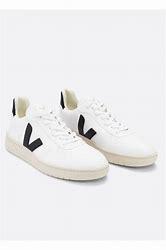
Brand: Veja
Model: 100